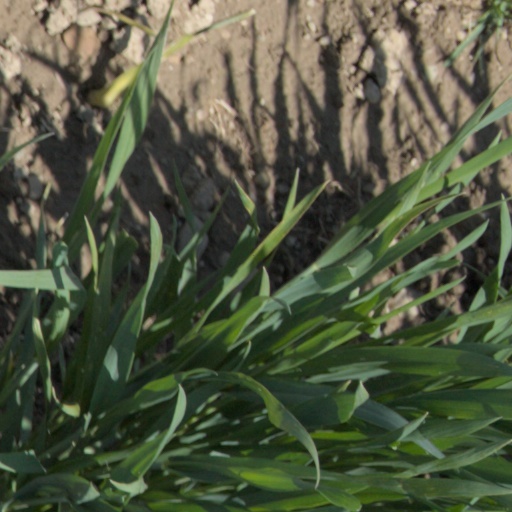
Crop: wheat